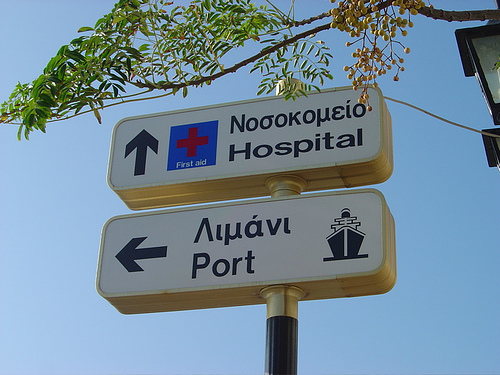
question: 天気はどんな様子ですか？
answer: 晴れ

question: 標識はどこにありますか？
answer: 木の枝の下

question: 柱に標識はいくつ掛かっていますか？
answer: ２つ

question: 標識はどんな形ですか？
answer: 長方形

question: 標識の背景色は何色ですか？
answer: 白色

question: 上の標識に描かれている十字架は何色ですか？
answer: 赤色

question: 下の標識には何の絵が描かれていますか？
answer: 船

question: 船のイラストはいくつ描かれていますか？
answer: １つ